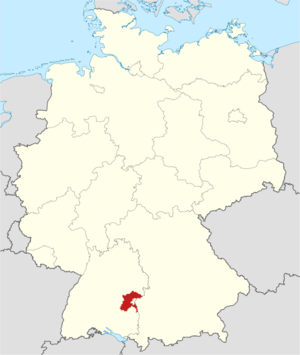
L'arrondissement d'Alb-Danube est un arrondissement de Bade-Wurtemberg situé dans le district de Tübingen. Son chef-lieu est Ulm.